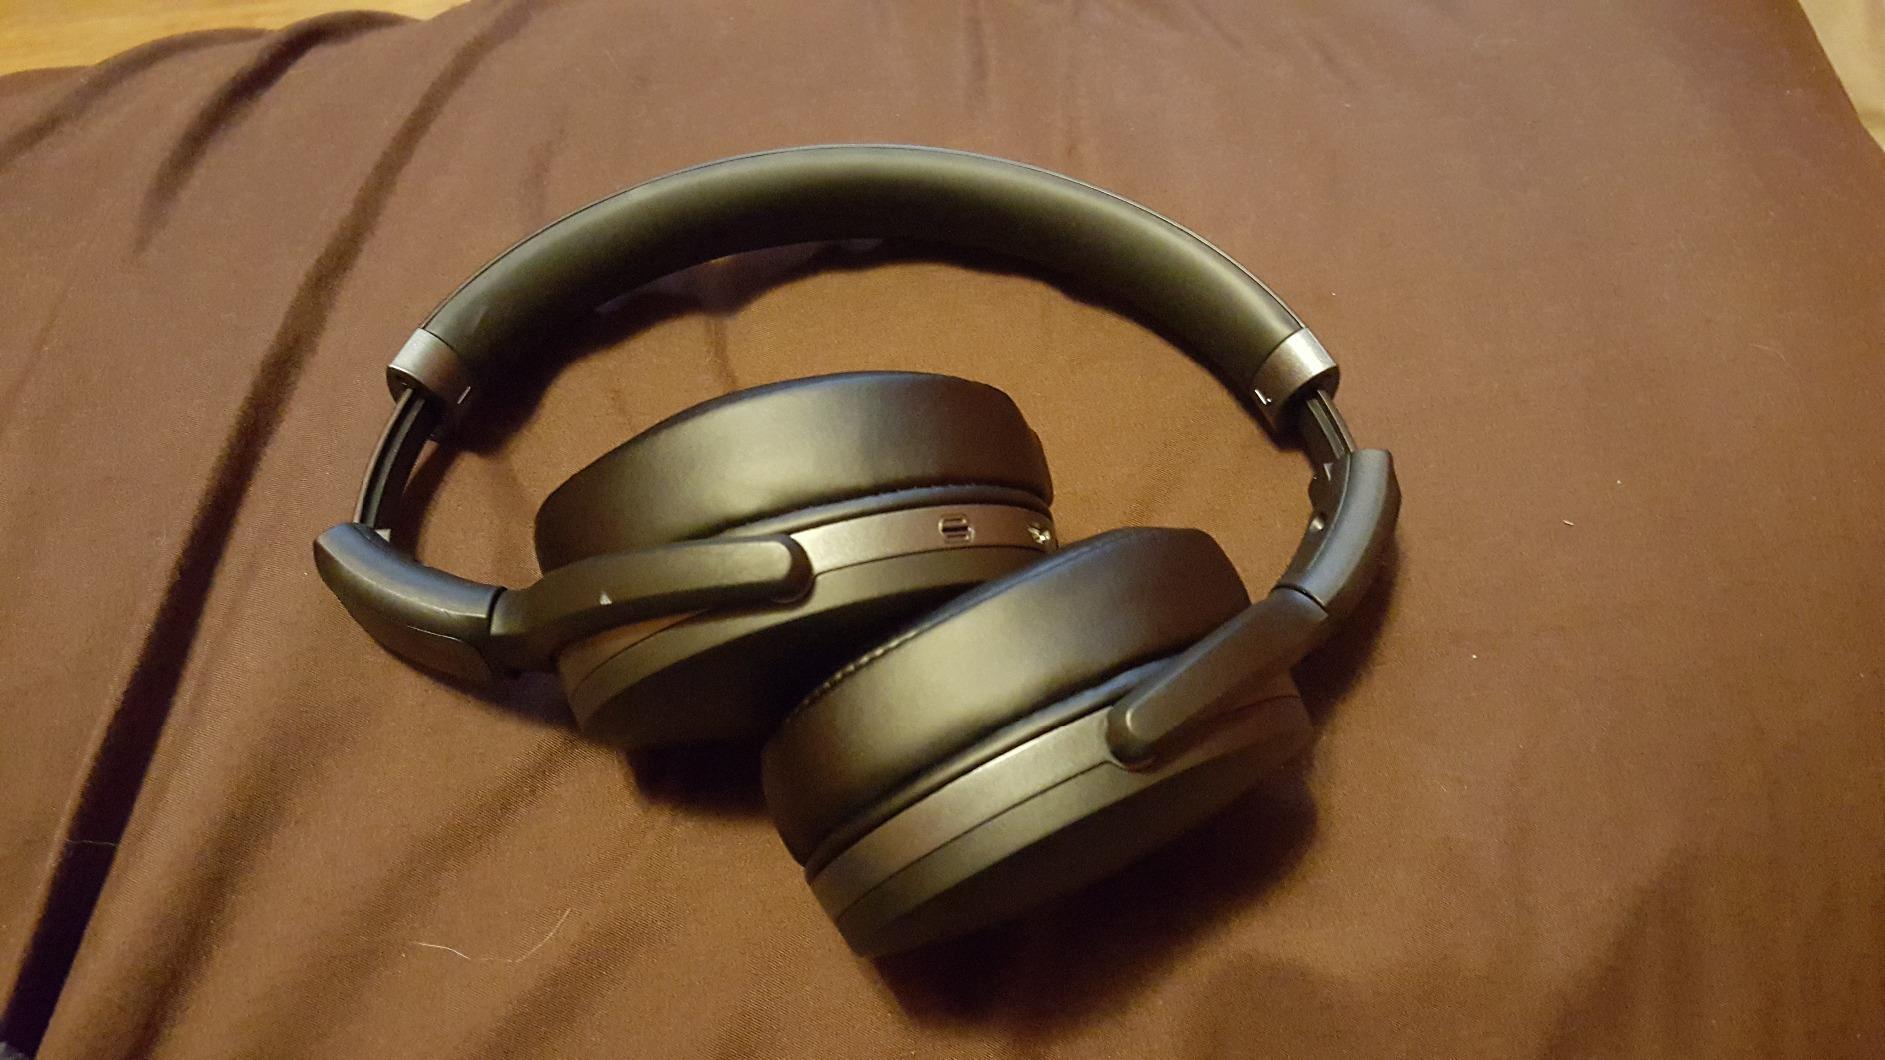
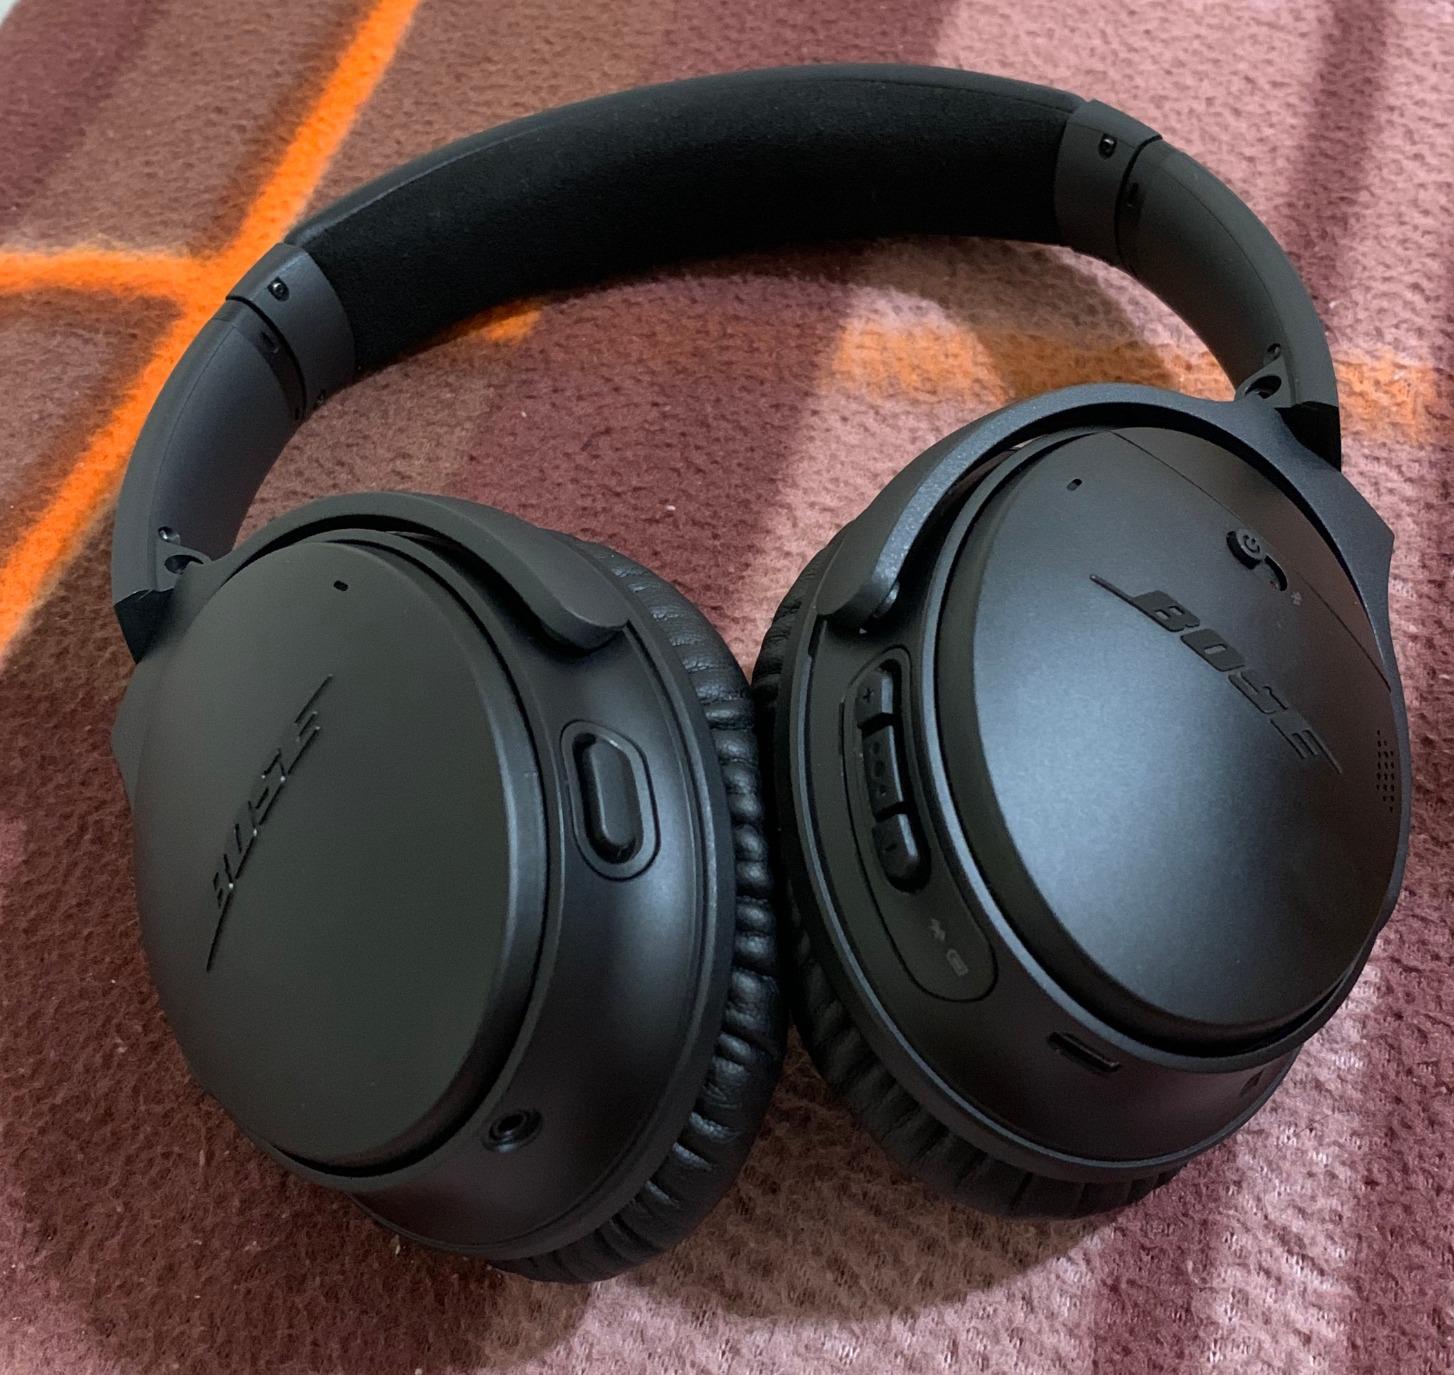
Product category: headphones
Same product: no